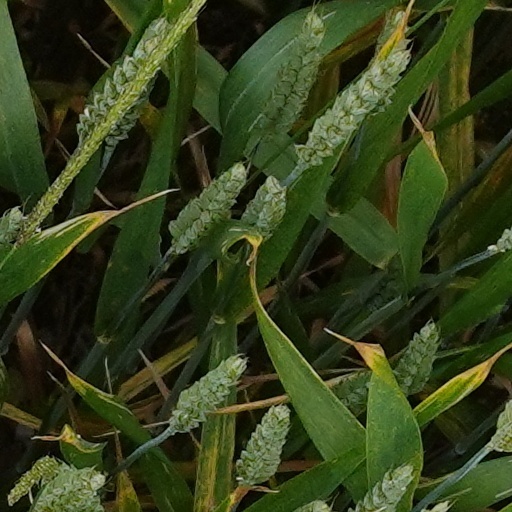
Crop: wheat